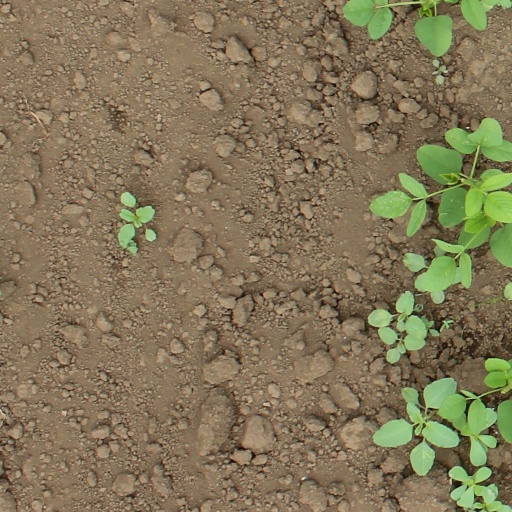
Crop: soybean